Jack the Bear

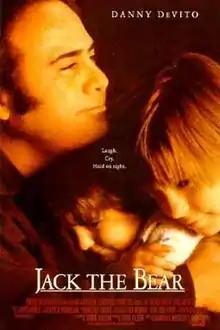
Theatrical release poster

Jack the Bear is a 1993 American comedy-drama film directed by Marshall Herskovitz, written by Steven Zaillian based on the novel of the same name by Dan McCall, and starring Danny DeVito. The film is about John Leary (DeVito), a single father raising his two sons (Robert J. Steinmiller Jr. and Miko Hughes) in the 1970s San Francisco Bay Area after the death of his wife (Andrea Marcovicci).